British passport

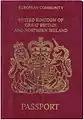
European Community passport as introduced in 1988 before the Community became the European Union

After the passport standardisation efforts of the 1920s, further effort to update international passport guidance was limited. The United Kingdom joined the European Communities in 1973, at a time when the Communities was looking to strengthen European civic identity. Between 1974 and 1975, the member states developed a common format. Member states agreed that passports should be burgundy in colour and feature the heading "European Community" in addition to the country name. Adoption by member states was voluntary. While most of the Community adopted the format by 1985, the UK continued to issue the traditional blue booklet.